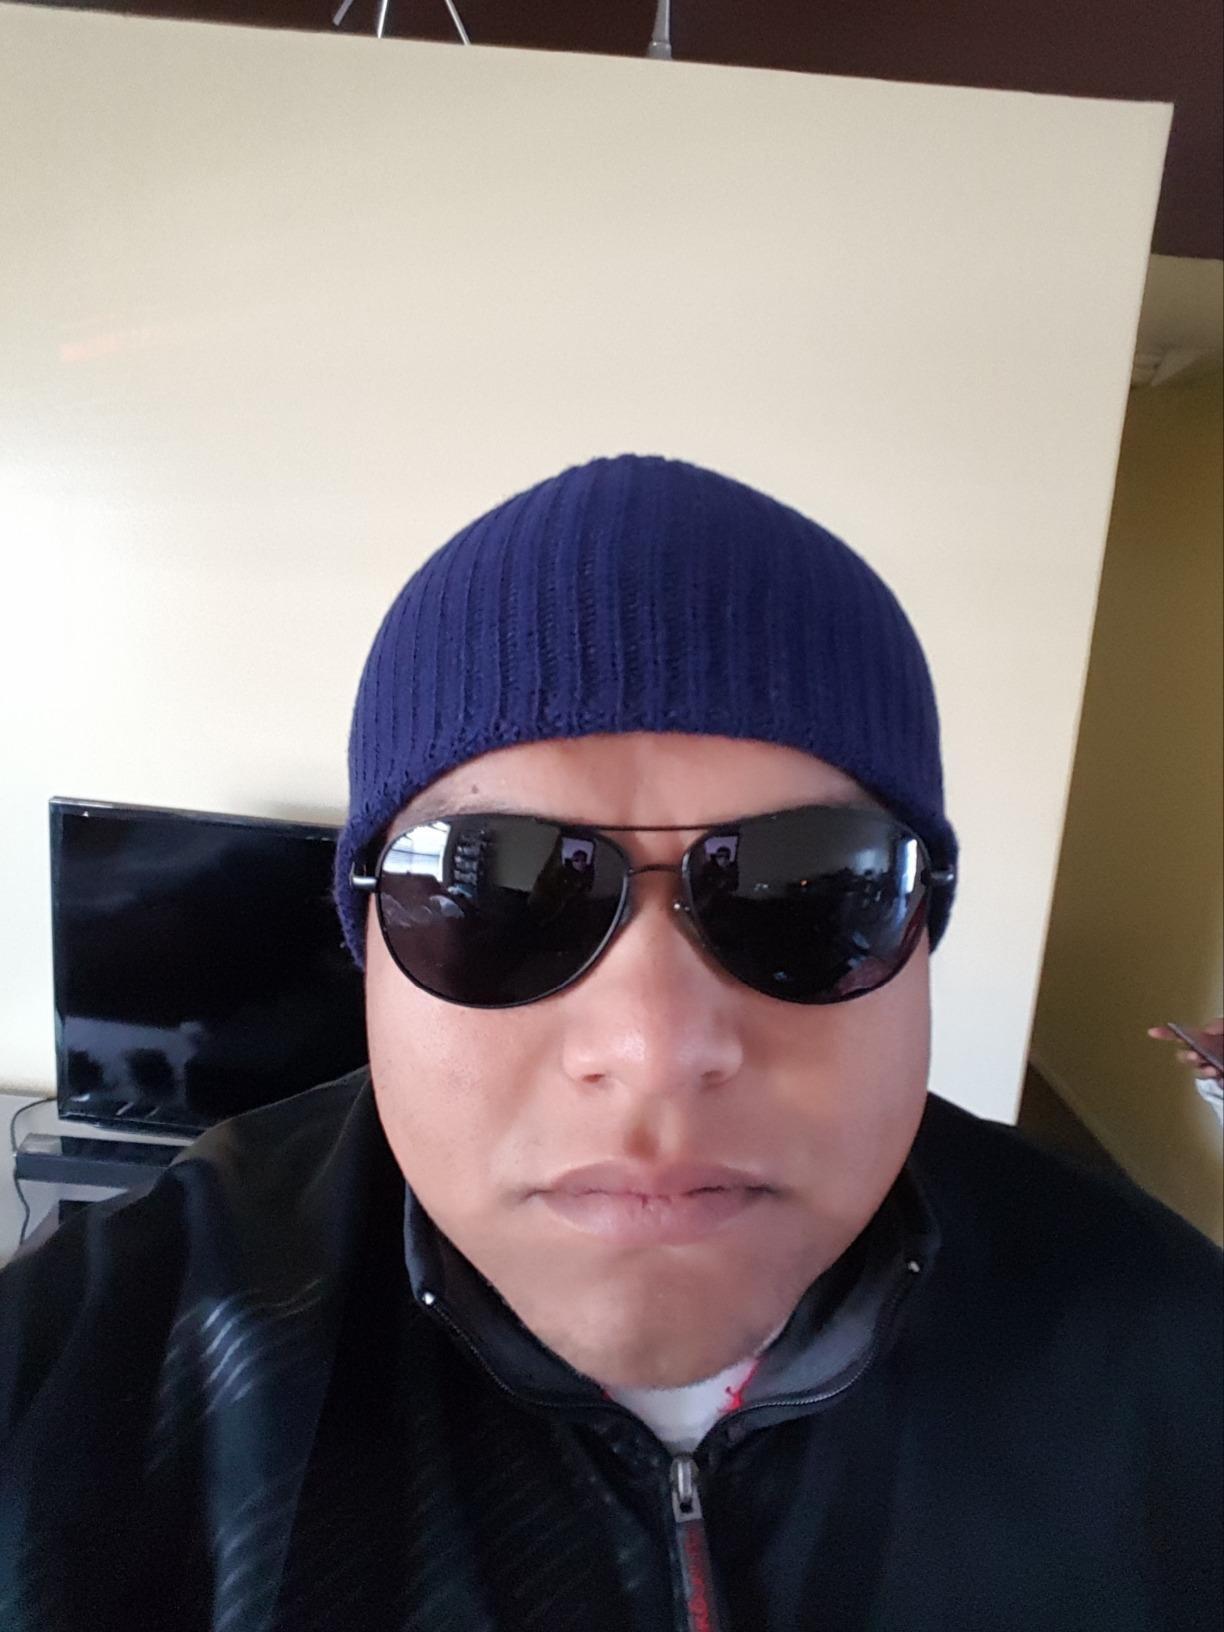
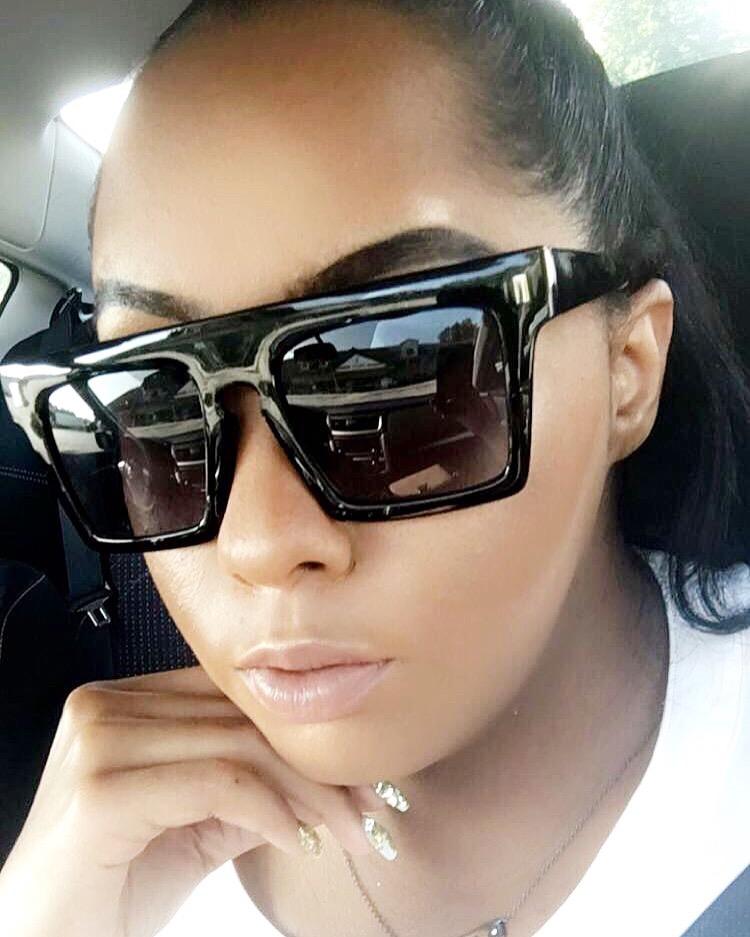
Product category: accessories_sunglasses
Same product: no